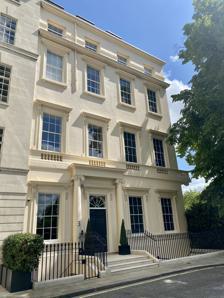
Building: 3 Carlton Gardens
Country: United Kingdom
Year built: 1828
Heritage house in London, United Kingdom 3 Carlton Gardens in May 2022 3 Carlton Gardens is a house in Carlton Gardens, cul-de-sac at the west end of Carlton House Terrace in London's St James's district SW1 . The house was designed by Decimus Burton as part of a pair. It has been listed Grade II* on the National Heritage List for England since January 1970. The house is three storeys tall plus an attic storey; and four windows wide. A balustraded balcony is on the first floor. The house has a swimming pool and spa, and private formal gardens. In 1843, it was residence to the politician Frederick Hodgson , MP for Barnstaple . In 1856 it was the home of the Conservative MP for Buteshire , James Stuart-Wortley . The house was the residence of the Conservative politician and army officer George Weld-Forester, 3rd Baron Forester in the 1870s; Weld-Forester died at the property in 1886. The house was used by the Secret Intelligence Service (MI6) to interview recruits after the Second World War. In 2012, the house was bought by the property developer Mike Spink for £65.5 million, who subsequently renovated the property. The property was listed at £125 million for several years until its 2019 sale to the American hedge fund manager Kenneth C. Griffin , the founder and CEO of Citadel LLC , for £95 million. The 2019 sale of 3 Carlton Gardens was the most expensive sale of a UK property since 2011. References